Kepelino

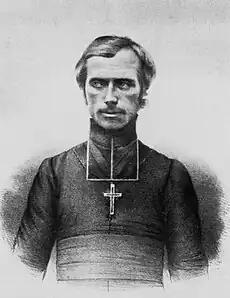
Kepelino was a protégé of Bishop Louis Désiré Maigret (pictured), who founded the Catholic mission in Hawaii

Returning to Hawaii, nothing much is known about his life for a period of time. Between 1861 and 1869, he continued his education at the College of ʻĀhuimanu, founded in 1846 by the Congregation of the Sacred Hearts of Jesus and Mary. Learning English, French, Latin, and Greek, he was taught by Bishop Maigret. From 1860 to 1861, he wrote for the Hawaiian Catholic newspaper "Ka Hae Kiritiano" where he published what were described as “controversial letters” under the name of “Z. Kahoalii”. In 1869, he wrote letters for another newspaper "Ka Hae Katolika" and composed three dirges for Father Walsh. All these publications were dated from Honouliuli, Oahu, possibly where he was living. During this period, Kepelino also lived with a student of Hawaiian lore named Koha and became part of small group of Hawaiians who met to discuss Hawaiian history, culture and traditions from the past.